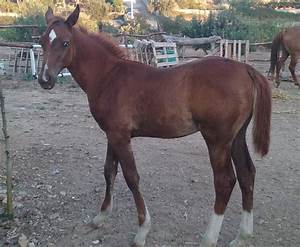
Label: cavallo